Georgia Laura White

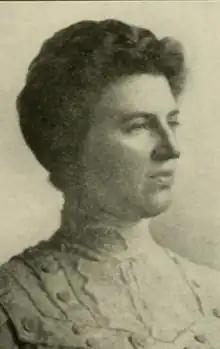
Georgia Laura White, from a 1915 publication

Georgia Laura White (April 28, 1872 – May 15, 1949) was an American economics professor and college administrator. She was Dean of Women at Olivet College, Cornell University, and Carleton College. She also taught at Michigan State University, Smith College, and Fisk University.